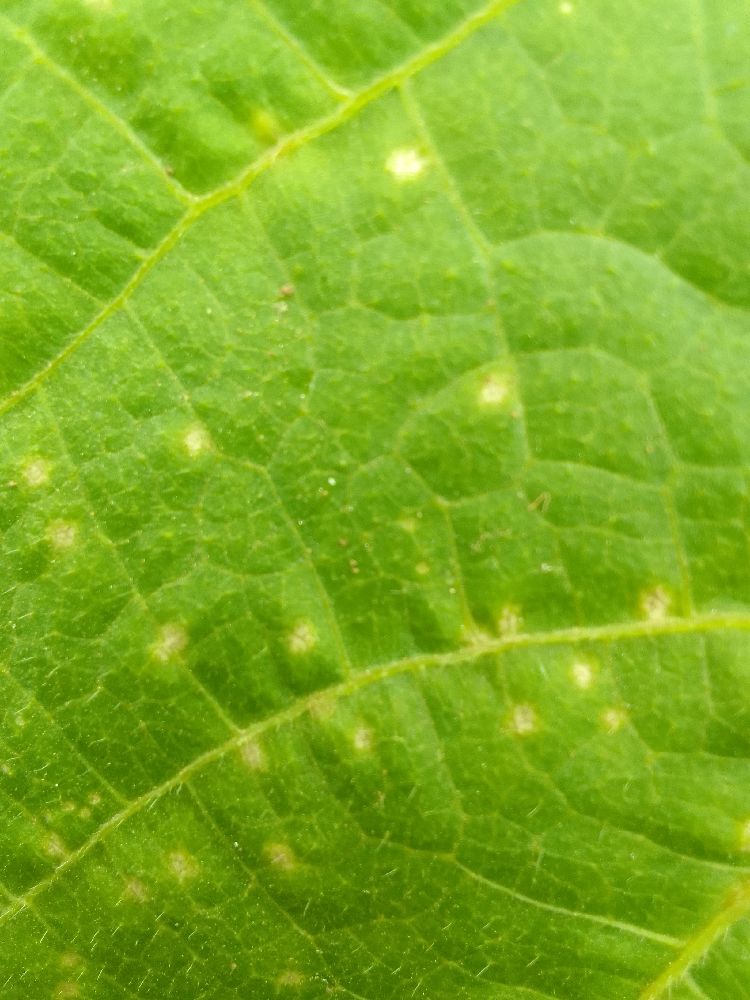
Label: rust